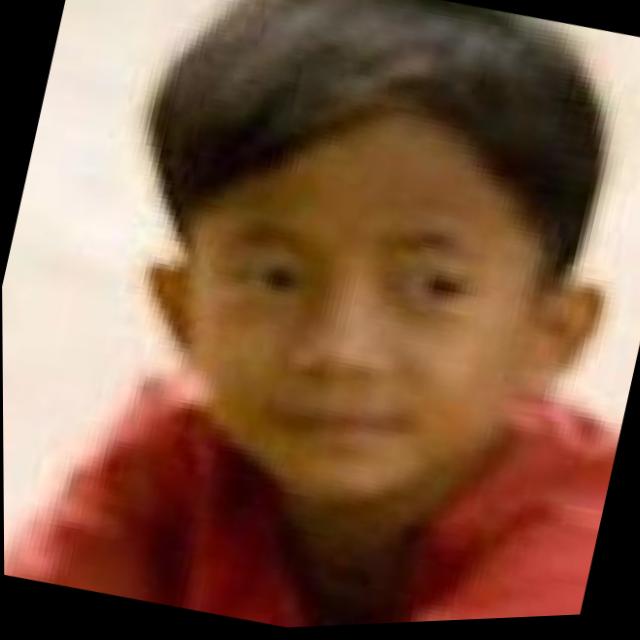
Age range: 0-12